László Moholy-Nagy

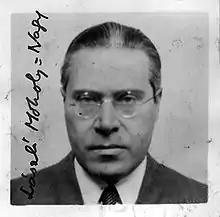
Declaration of Intention for US citizenship (1938)

László Moholy-Nagy (born László Weisz; July 20, 1895 – November 24, 1946) was a Hungarian painter and photographer as well as a professor in the Bauhaus school. He was highly influenced by constructivism and a strong advocate of the integration of technology and industry into the arts. The art critic Peter Schjeldahl called him "relentlessly experimental" because of his pioneering work in painting, drawing, photography, collage, sculpture, film, theater, and writing.